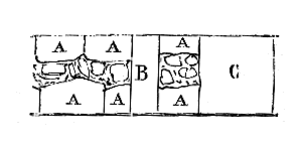
Le parpaing est à l'origine un élément de maçonnerie taillé qui présente 2 faces lisses afin de réaliser en même temps les deux faces opposées d'un mur.